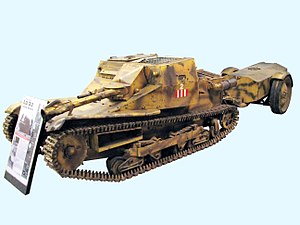
L3/33
L3/33, (CV-33), flammekaster udgave på kampvognsmuseet, Bovington
"Carro Veloce CV-33 eller L3/33 var en tankette, som oprindelig blev bygget i 1933 og brugt af den italienske hær før og under 2. Verdenskrig. Den var baseret på den importerede britiske Carden Loyd tankette. Mange CV-33er blev opgraderet til specifikationerne på CV-35 i 1935. I 1938 blev CV-33 omdøbt til ""L3/33"" mens CV-35 fik betegnelsen ""L3/35.""